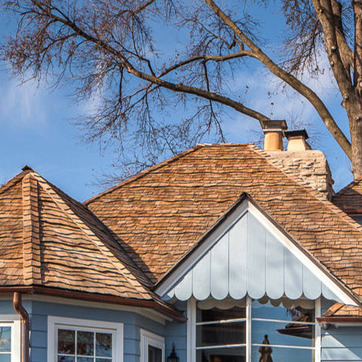
Material: other